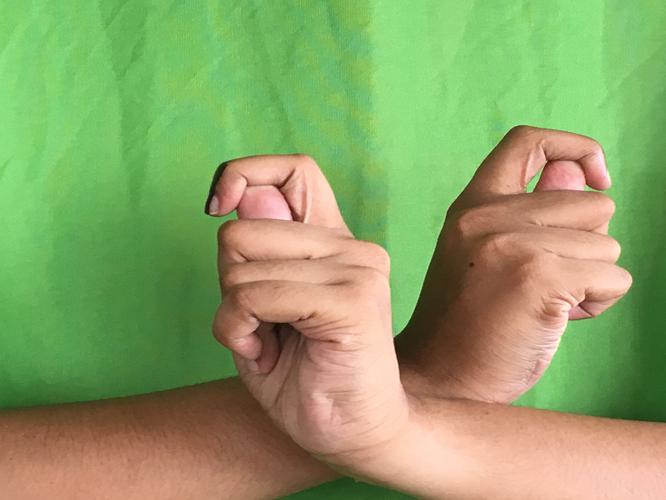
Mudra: Berunda
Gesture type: double_hand